John Profumo

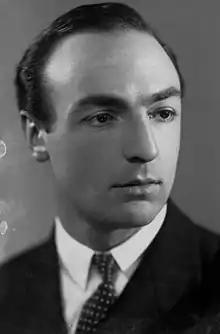
Profumo in 1938

John Dennis Profumo (30 January 1915 – 9 March 2006) was a British politician whose career ended in 1963 after a sexual relationship with the 19-year-old model Christine Keeler in 1961. The scandal, which became known as the Profumo affair, led to his resignation from the Conservative government of Harold Macmillan.